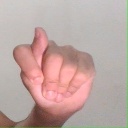
अक्षर: ट